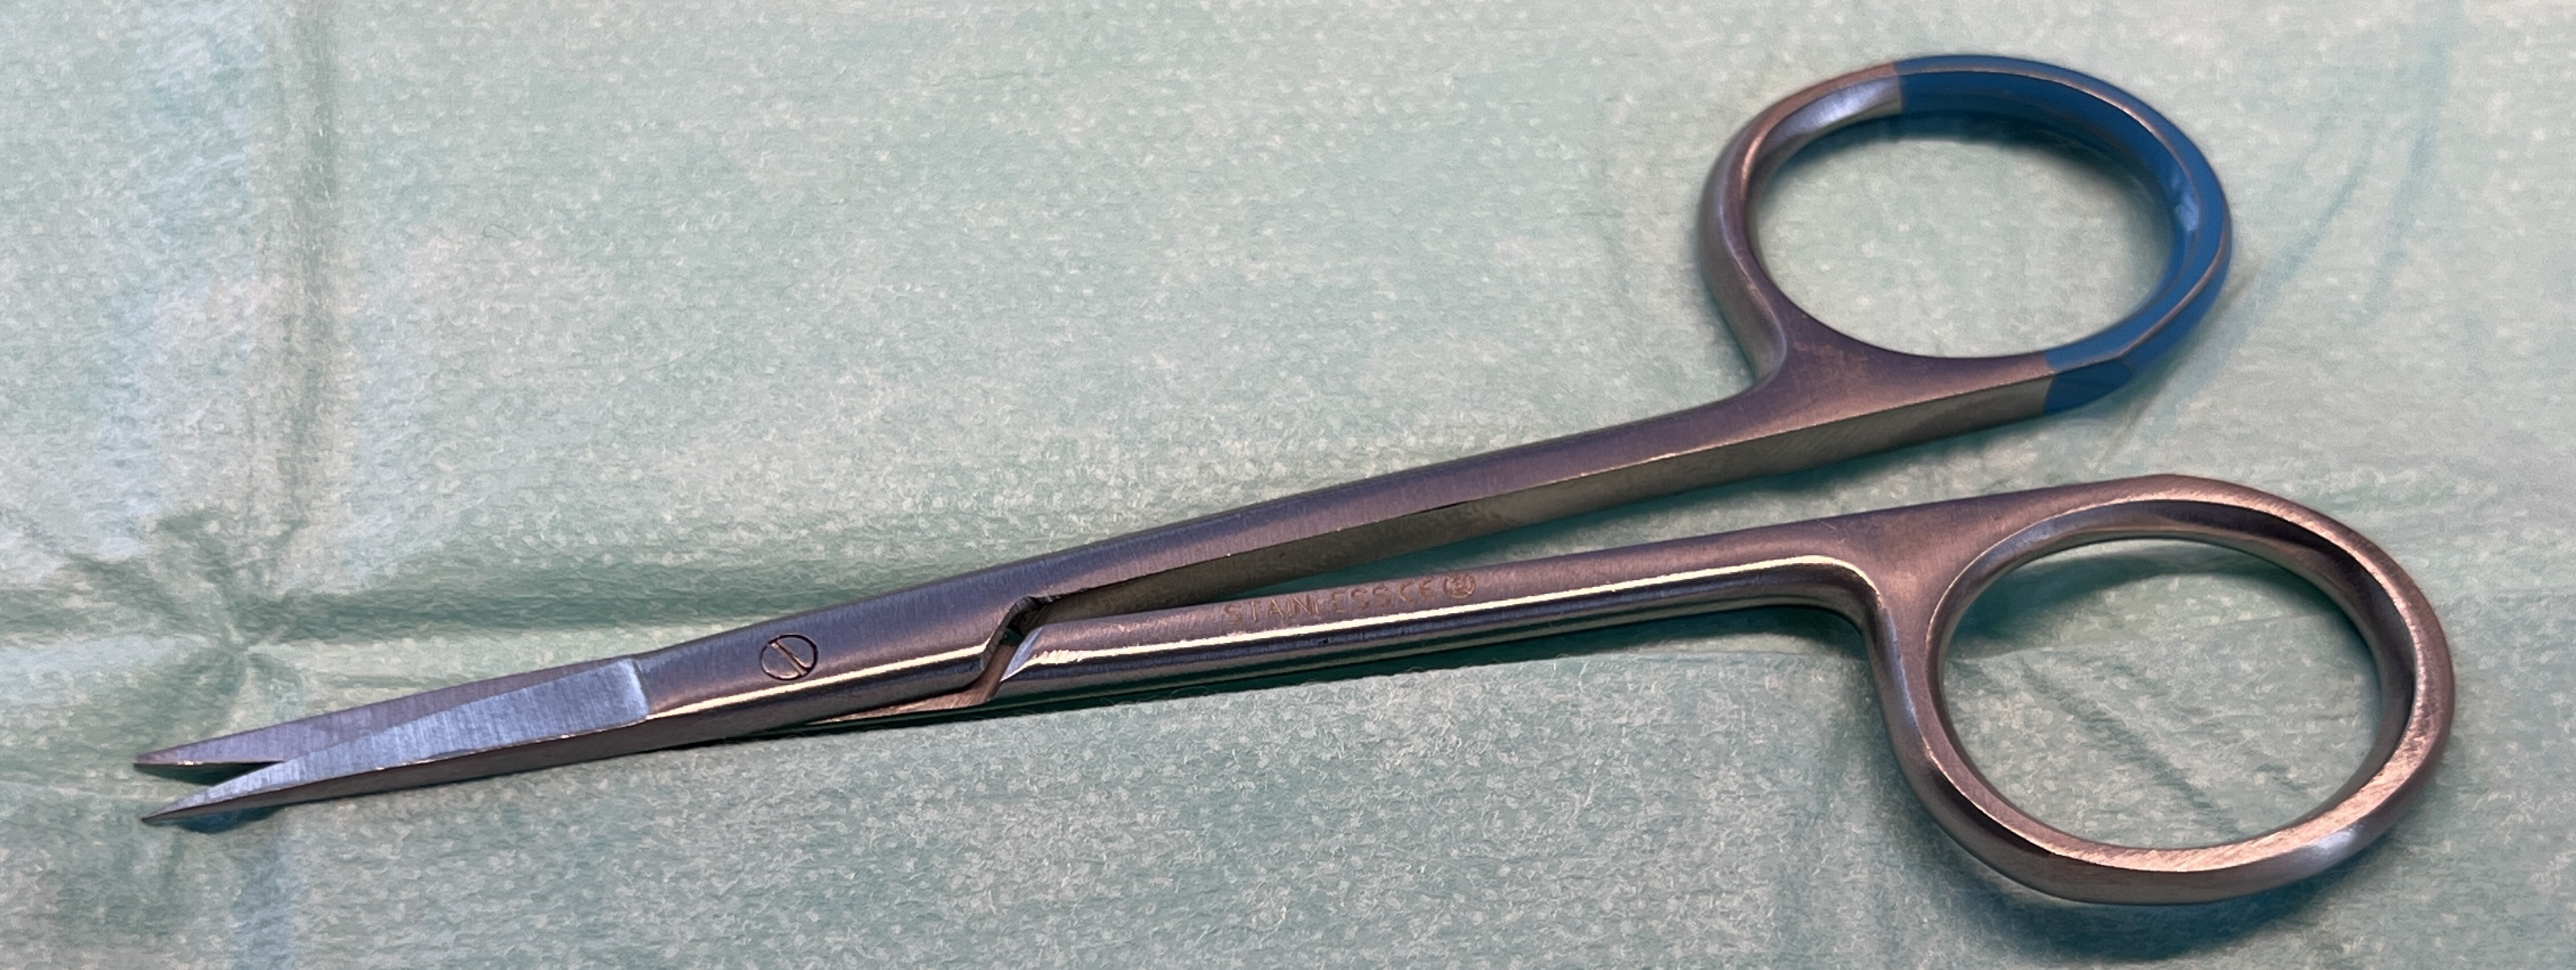
Hinged instrument state: open